Louis Apol

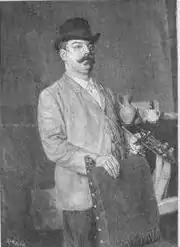
Photo of Louis Apol around 1904

Lodewijk Frederik Hendrik (Louis) Apol (6 September 1850 in The Hague - 22 November 1936 in The Hague) was a Dutch painter and one of the most prominent representatives of the Hague School.